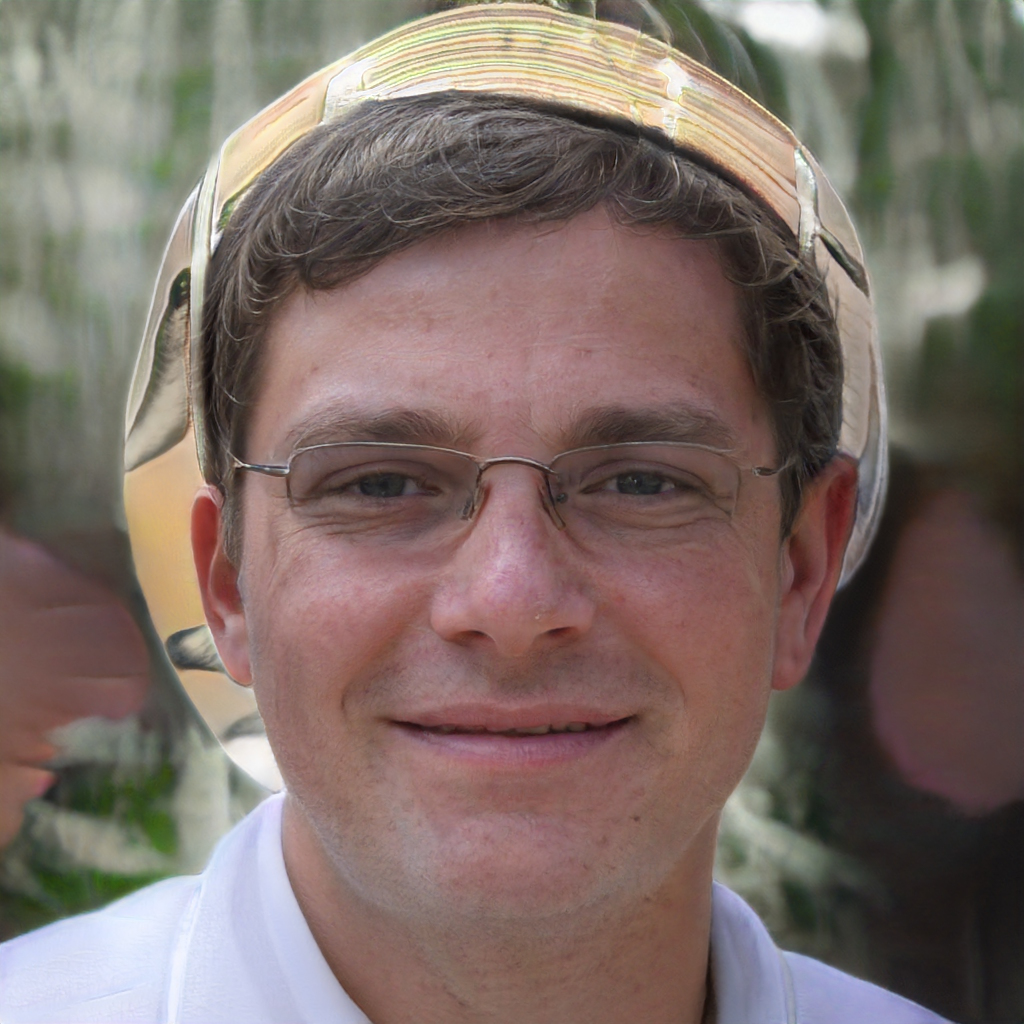
Gender: Male